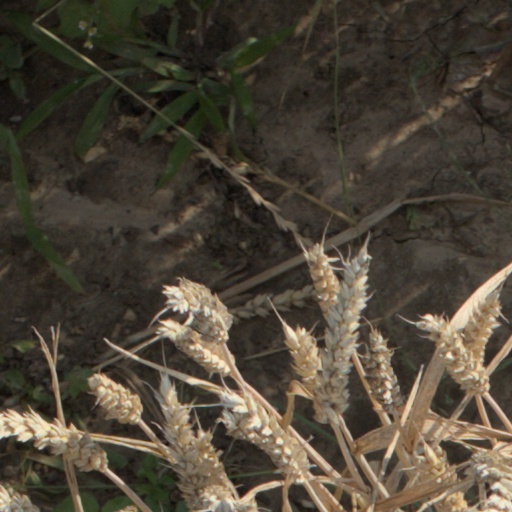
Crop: wheat